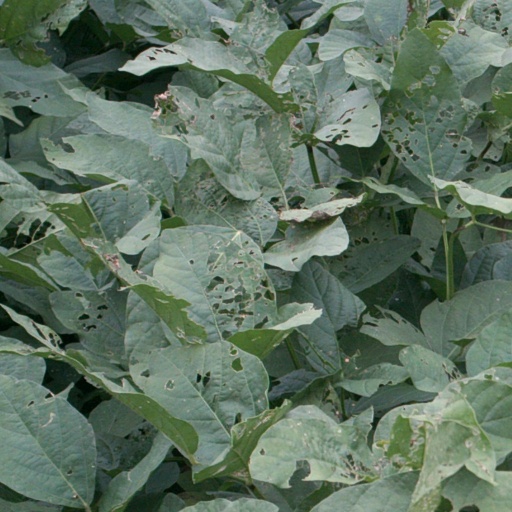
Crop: soybean